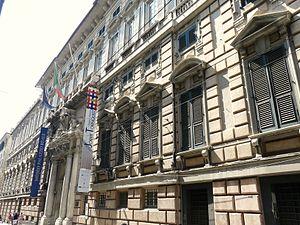
Le Palazzo Reale ou le Palazzo Stefano Balbi est un bâtiment historique situé dans l'homonyme via Balbi du centre historique de Gênes.
La via Balbi est le nom d'une voie de Gênes qui fait partie d’un ensemble urbain de palais aristocratiques illustrant le Siècle Génois.